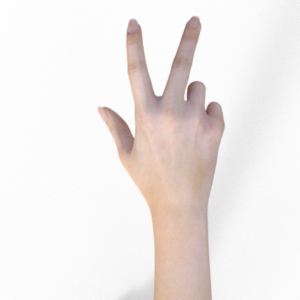
Label: scissors